Reaction to the verdict in the O. J. Simpson criminal trial

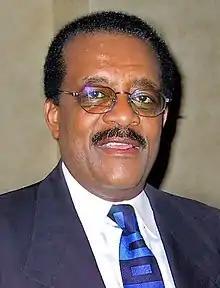

In July, polling suggested that 90% of African Americans did not believe that race was a factor in the murders of Brown and Goldman. The controversy of the June 27 "Time" Magazine cover, which had a darkened mugshot of Simpson, seemed to have generated sympathy for Simpson due to allegations of racism, even though he had been accused of a double murder. Shapiro admitted the defense played the "race card from the bottom of the deck". Dershowitz, who later criticized Cochran for introducing race into the trial, later wrote in "Reasonable Doubts: The Criminal Justice System and the O.J. Simpson Case" that "we played the only card we could".